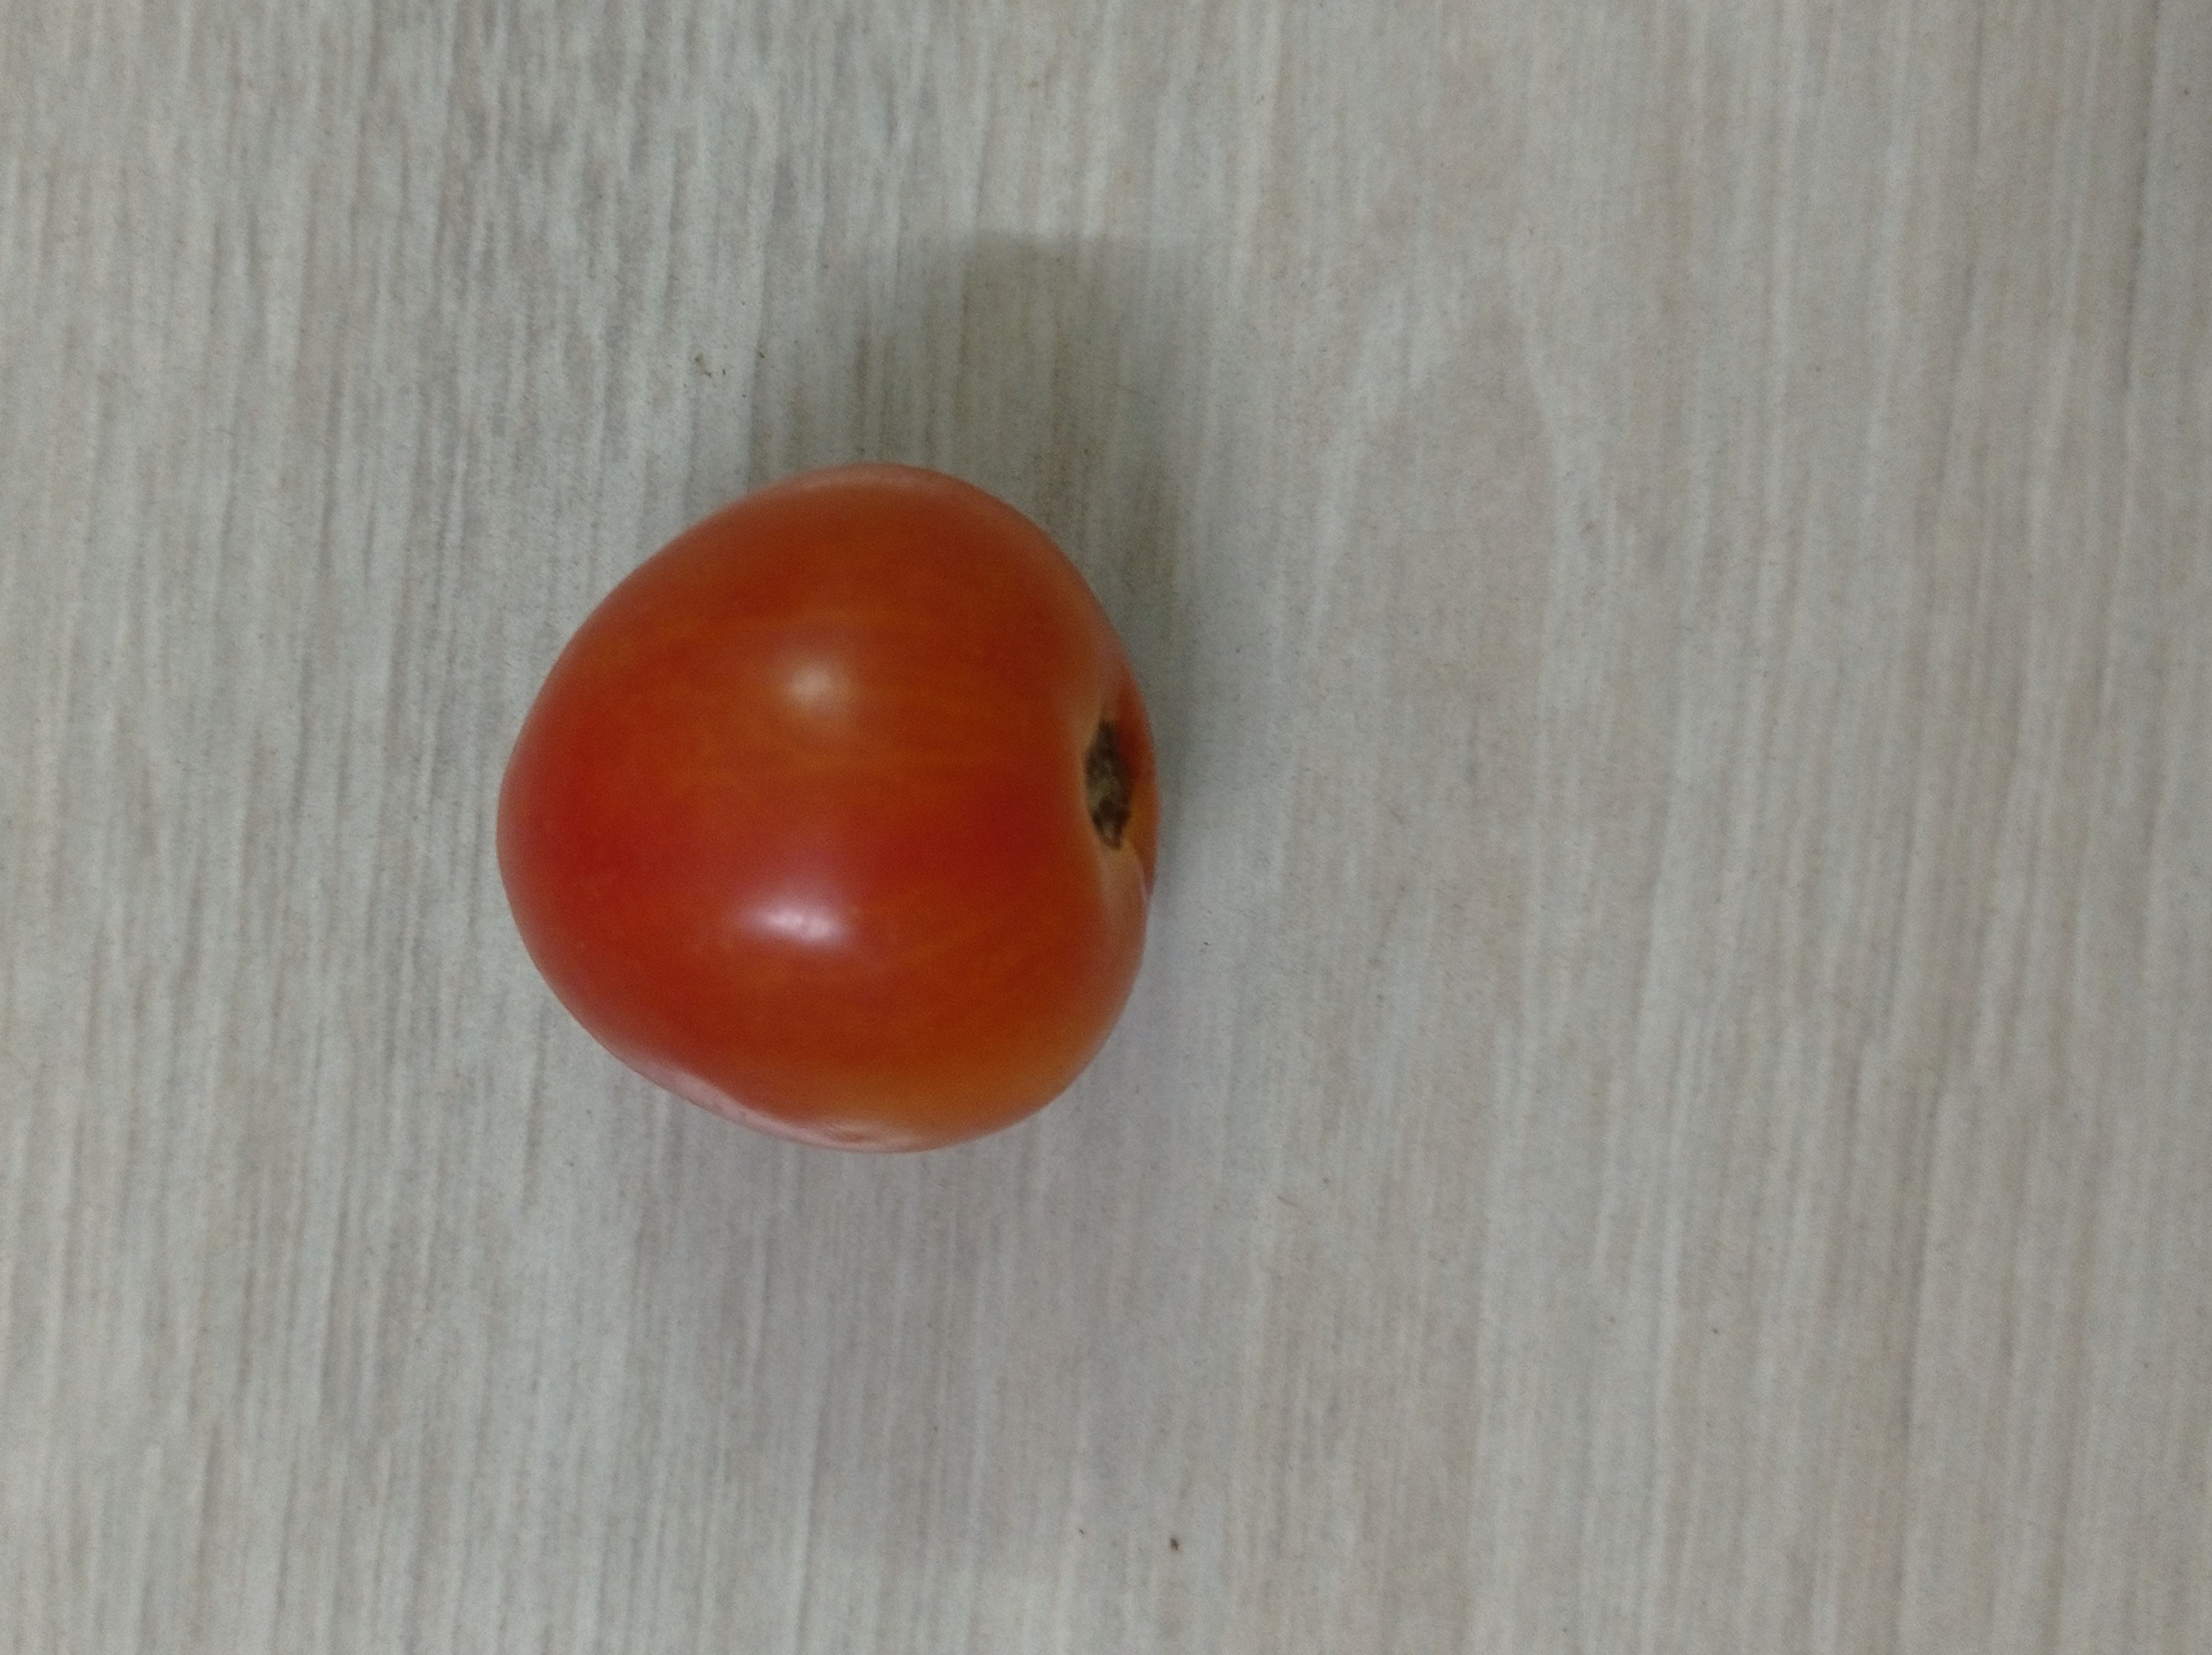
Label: Fresh